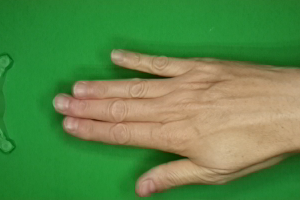
Label: paper